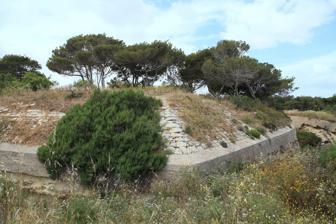
Building: Saint Paul's Battery
Country: Unknown
Year built: 1886
Artillery battery in Marsaxlokk, Malta Saint Paul's Battery Batterija ta' San Pawl Marsaxlokk , Malta Saint Paul's Battery Coordinates 35°50′36″N 14°33′36″E / 35.84333°N 14.56000°E / 35.84333; 14.56000 Type Artillery battery Area 13,500 m 2 (145,000 sq ft) Site information Open to the public No Condition Abandoned Site history Built 1881–1886 Built by British Empire In use 1886–1900 Materials Limestone and concrete Saint Paul's Battery ( Maltese : Batterija ta' San Pawl ), also known as Ta' Lombardi Battery ( Maltese : Batterija ta' Lombardi ), is an artillery battery in Marsaxlokk , Malta . It stands on high ground at the shoreward end of Delimara Point, above il-Ħofra-z-Zgħira. It is a polygonal fort and was built by the British from 1881 to 1886. It commands a field of fire northwards over St Thomas' Bay and Marsaskala . Approximately 350 m (1,150 ft) south is Fort Tas-Silġ , a much larger polygonal style fortification. History St Paul's Battery was built between 1881 and 1886 by the British to help Fort Tas-Silġ cover the defence of St Thomas Bay. The battery has a D-shape, with three gun emplacements for RML 7 inch gun , which were mounted on six-foot platforms. Its gun crew and garrison were stationed at Fort Tas-Silġ. The battery's guns were removed and it was abandoned around 1900 since it had lost its importance as a defensive position. Present day Entrance to an underground magazine at St. Paul's Battery The battery remains abandoned to this day and in very poor condition. It is covered with trees and shrubs and its ditch is filled with debris, but the gun emplacements, ditch and entrance to its underground magazine are still visible. In 2015, the battery was shortlisted as a possible site for the campus of the proposed American University of Malta . It was not chosen, and the campus is to be split up between Dock No. 1 in Cospicua and Żonqor Point in Marsaskala . References Wikimedia Commons has media related to St. Paul's Battery .